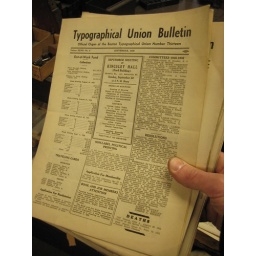
There was a whole stack of these in a drawer of the stone in the center of the room.These will quite probably see a trash bin.